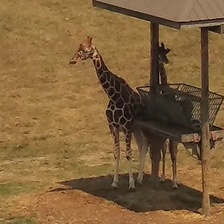
Pose orientation: front-left